Directorate of Science and Technology

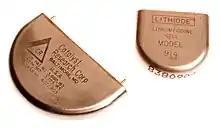
Lithium Ion Battery used by CIA

Also, in 1958, the development of the CORONA Program was started, which was a spy satellite crafted through a joint effort of the CIA and Air Force. CORONA was used to gain intelligence on the USSR's nuclear development. This incredibly advanced program had a variety of daunting tasks. Because of this, 13 unsuccessful attempts were made to get the satellite in orbit with the camera fully functioning. On August 18, 1960, on the 14th launch attempt, CORONA's systems succeeded. With the formation of the Deputy Directorate of Research in 1962, the CORONA and ARGON satellite programs were taken under its wing.